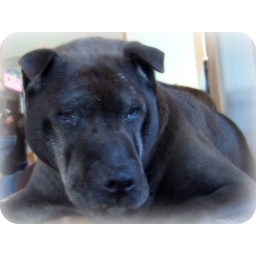
This is my old brown dog in her final days.